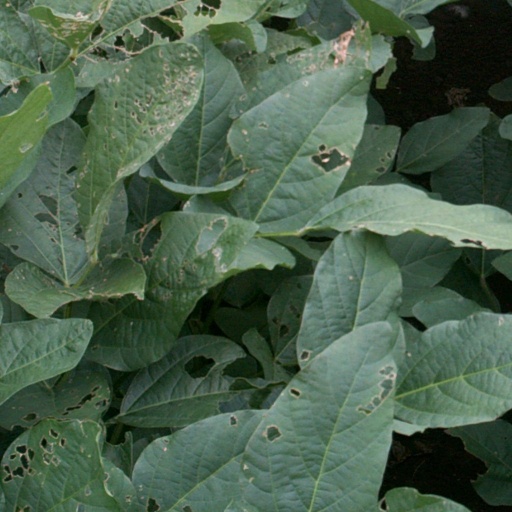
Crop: soybean